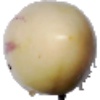
Label: Pepino 1